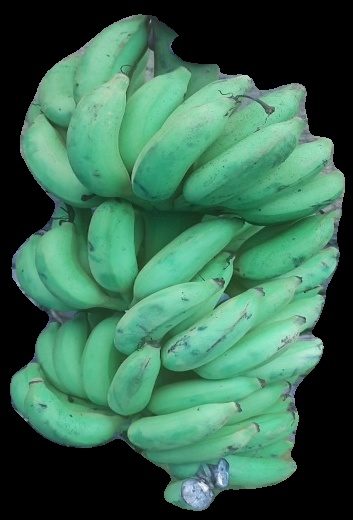
Variety: elakki-bale
Grade: grade2